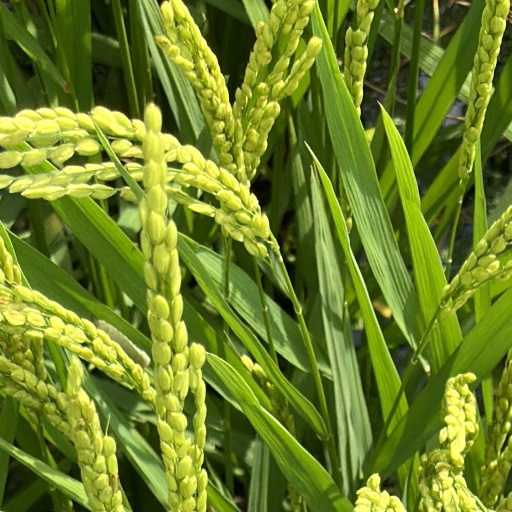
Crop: rice